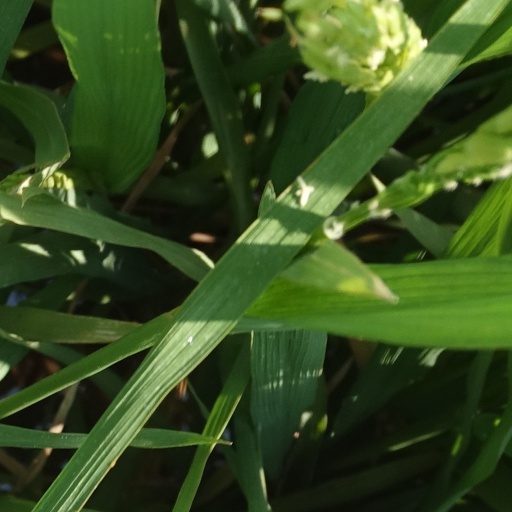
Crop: rice